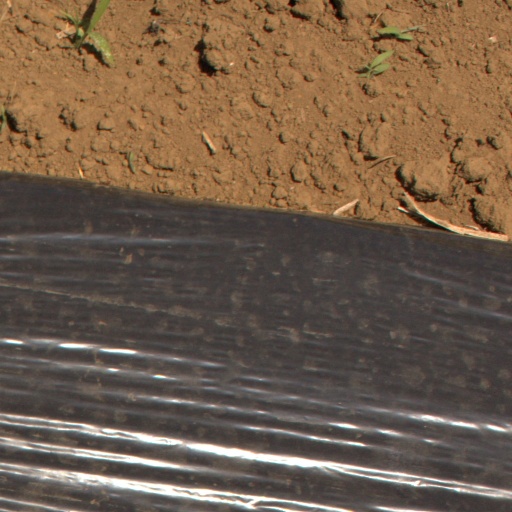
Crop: Jerusalem artichoke